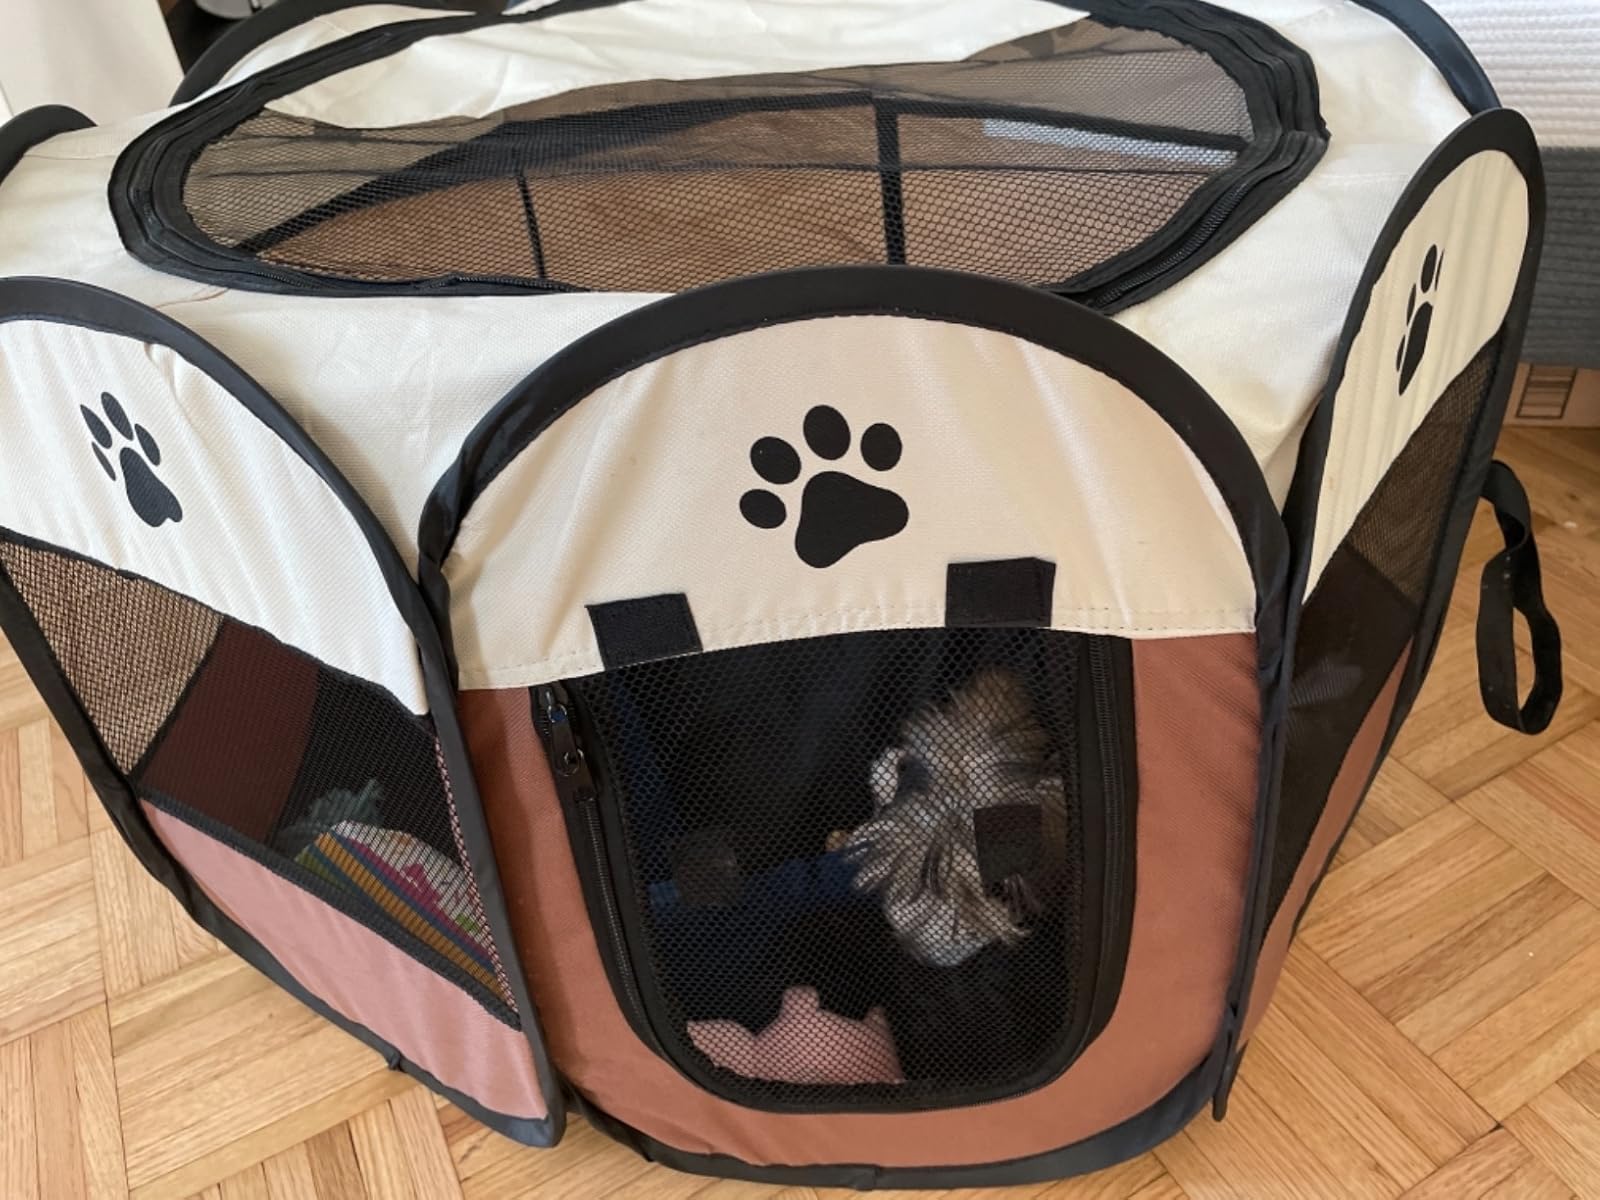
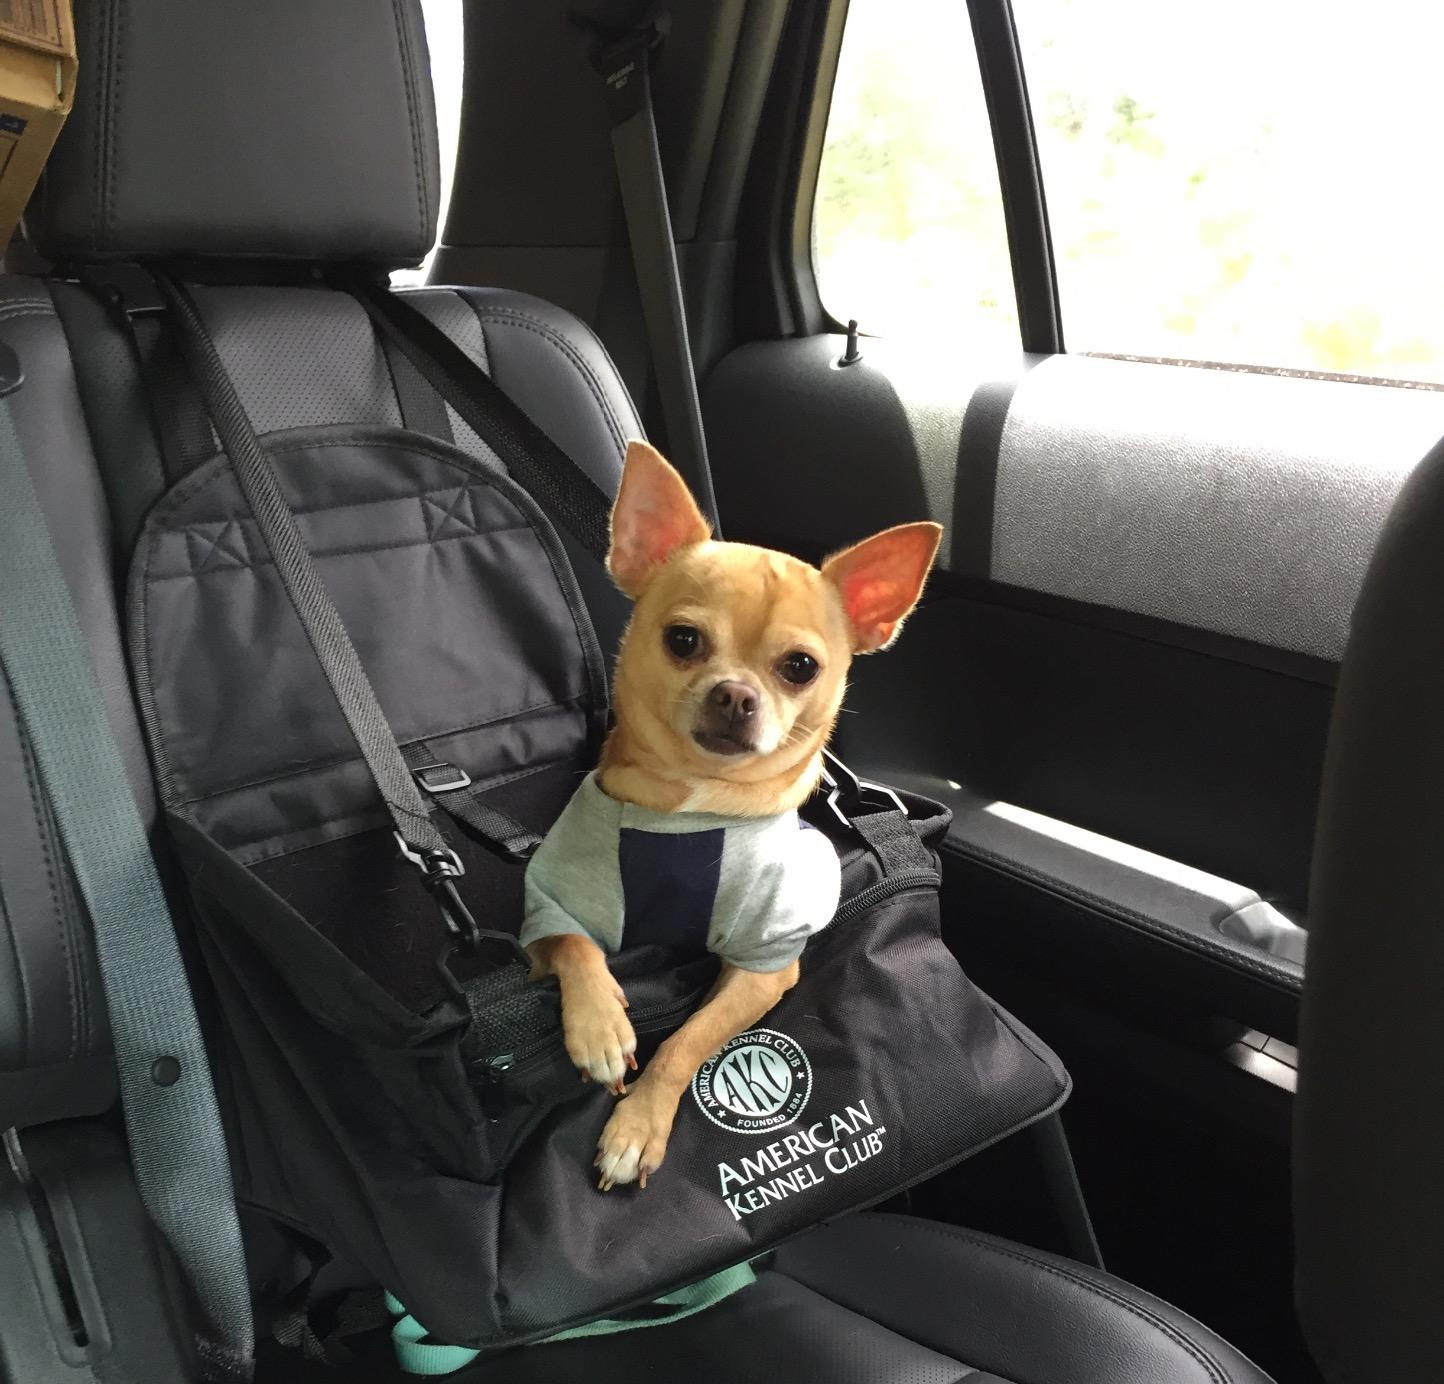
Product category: items_kennel
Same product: no